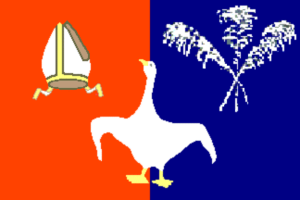
Mikulůvka est une commune du district de Vsetín, dans la région de Zlín, en Tchéquie. Sa population s'élevait à 781 habitants en 2018.